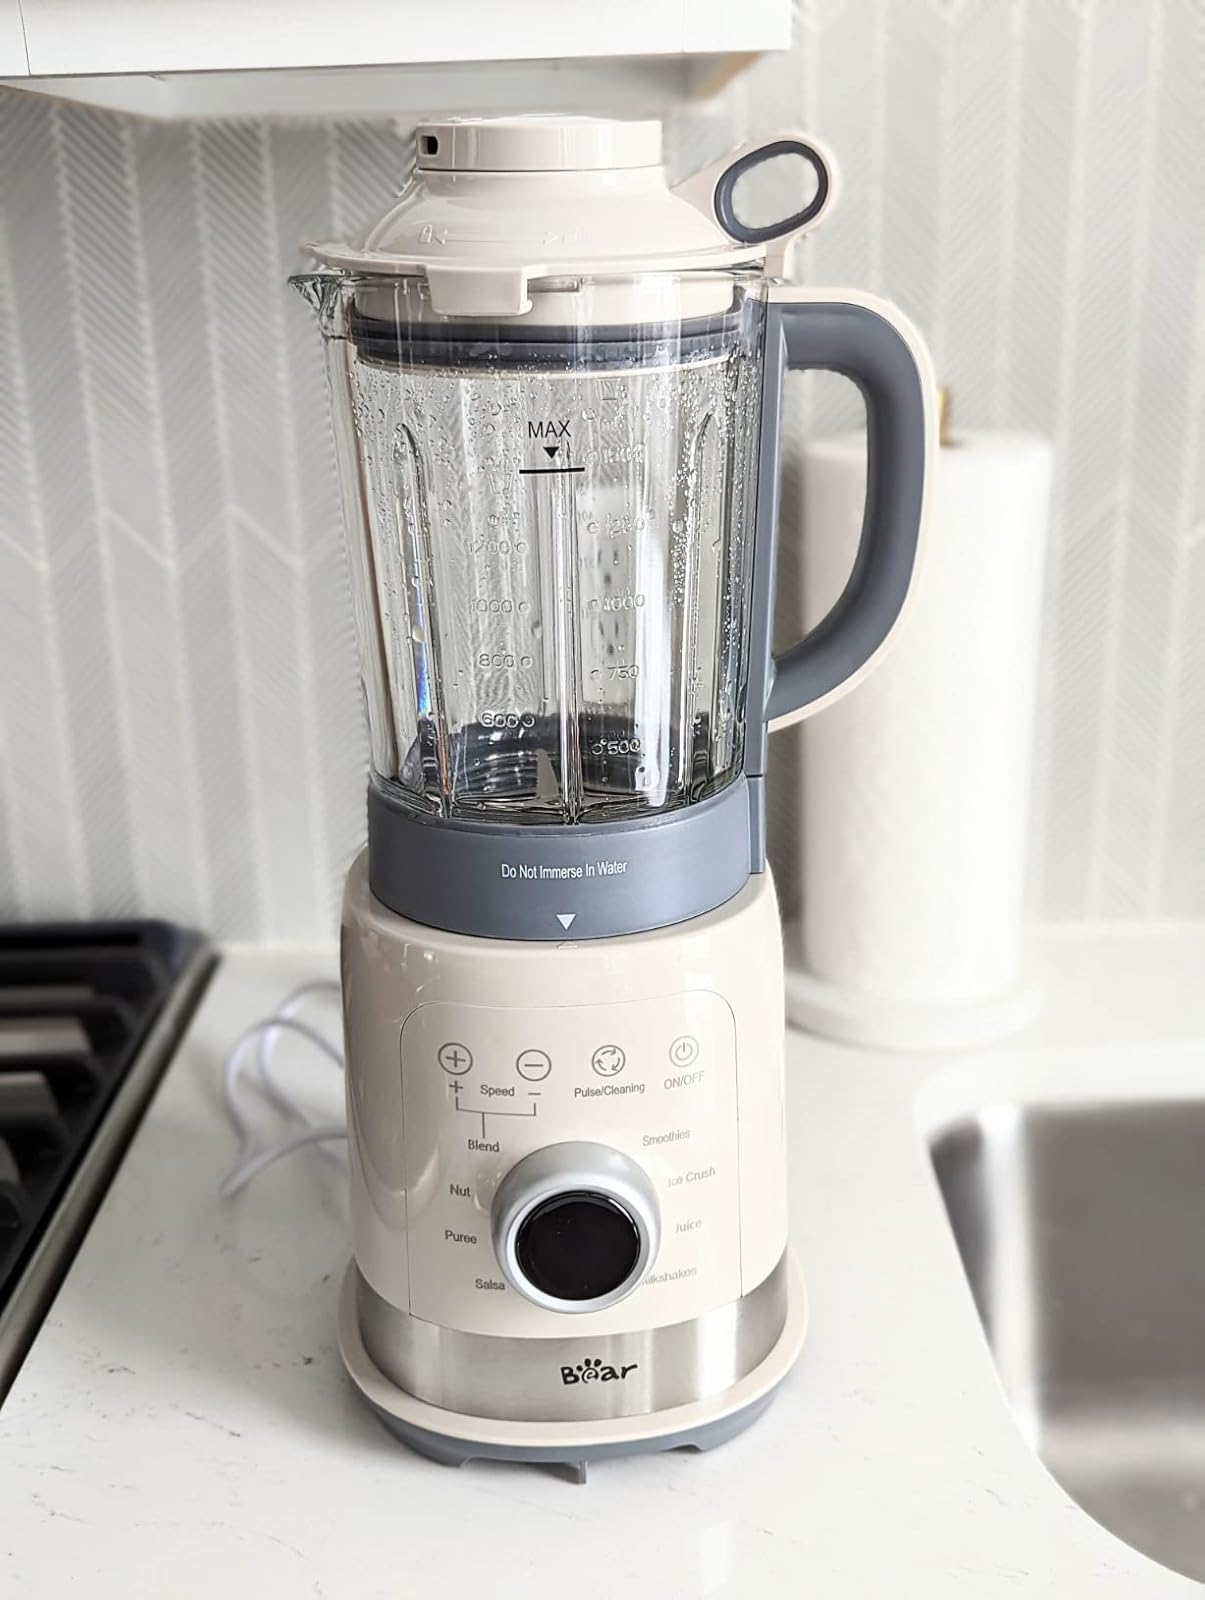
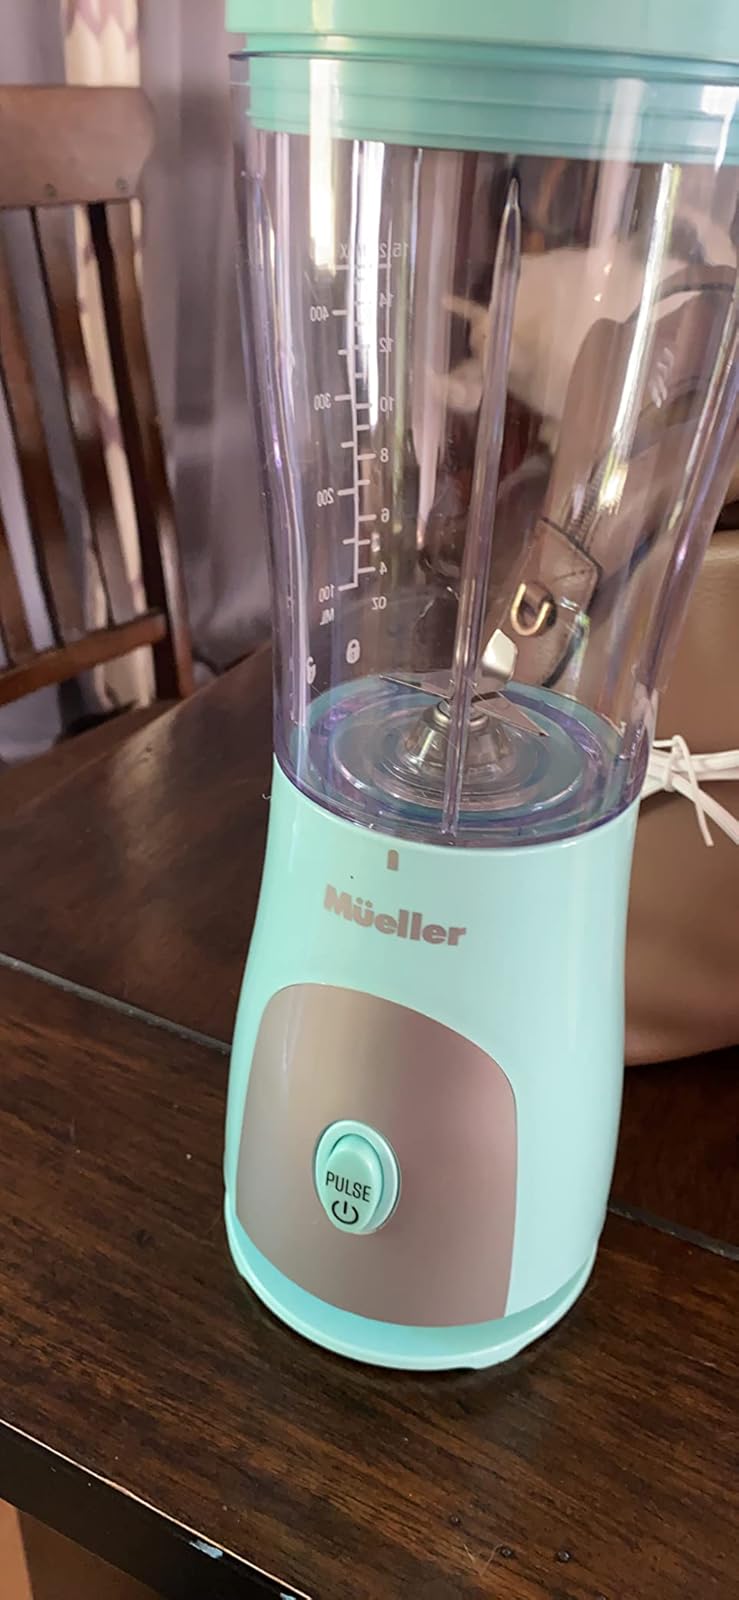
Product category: items_blender
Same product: no